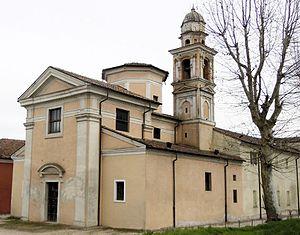
Antonio Maria Viani est un architecte et un peintre italien.